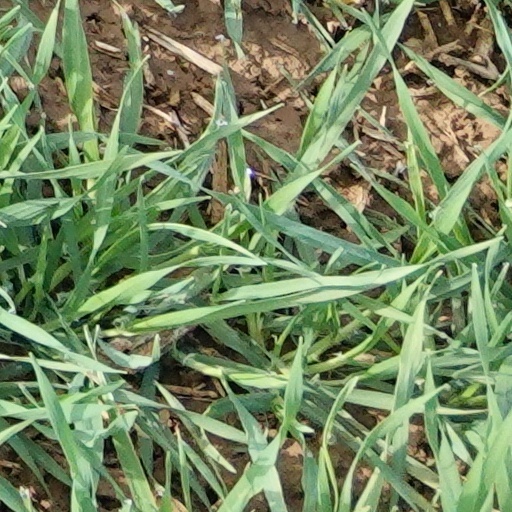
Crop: wheat